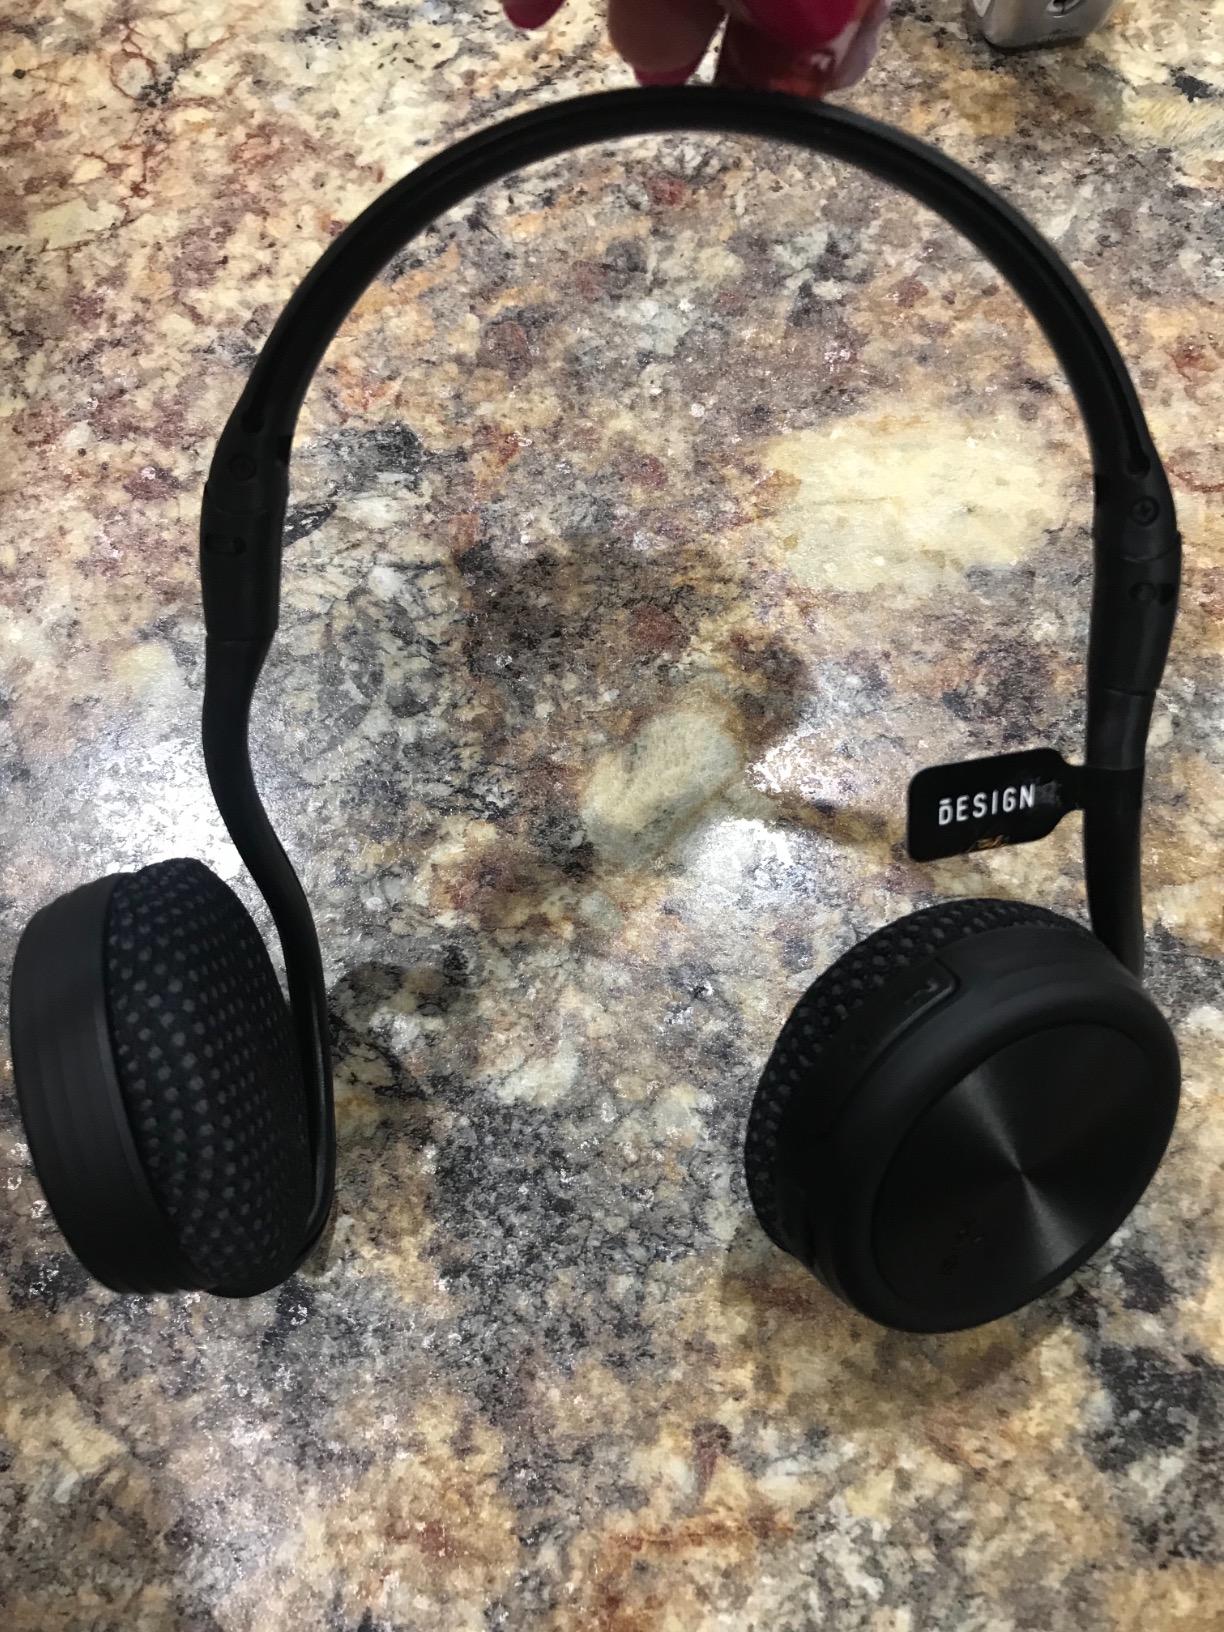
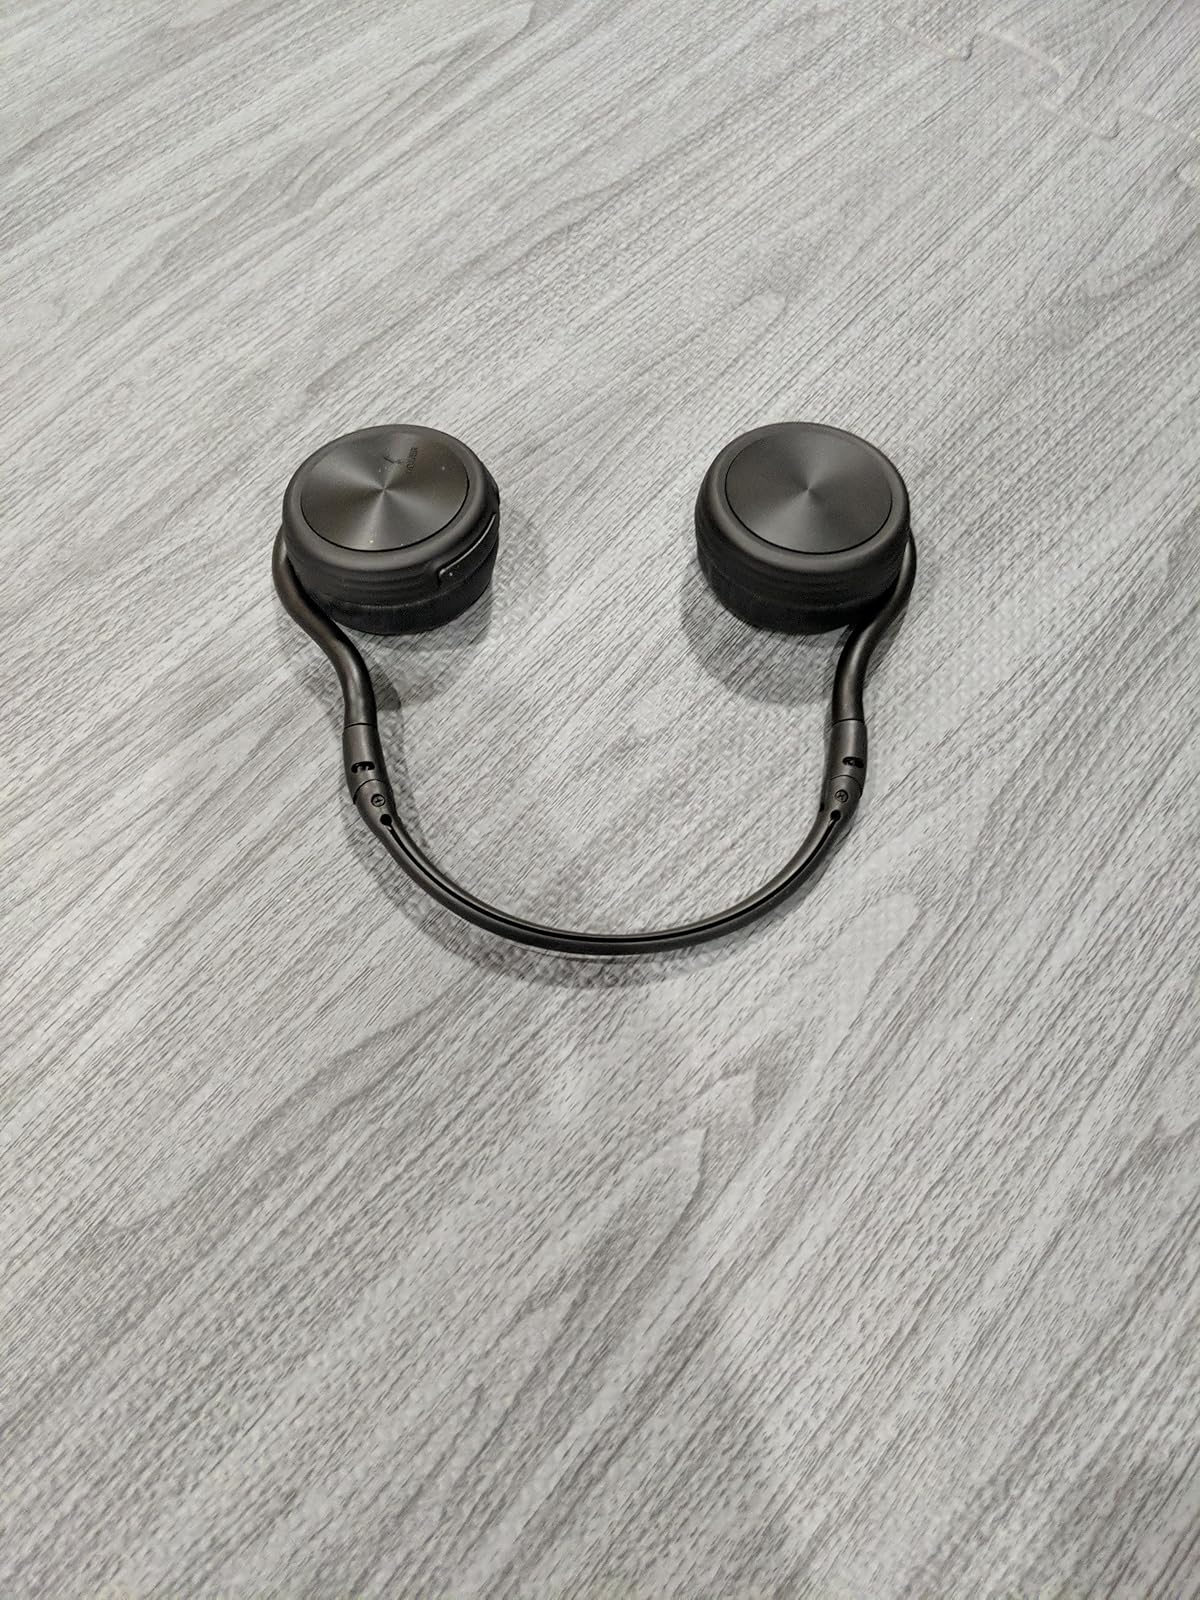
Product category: headphones
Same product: yes